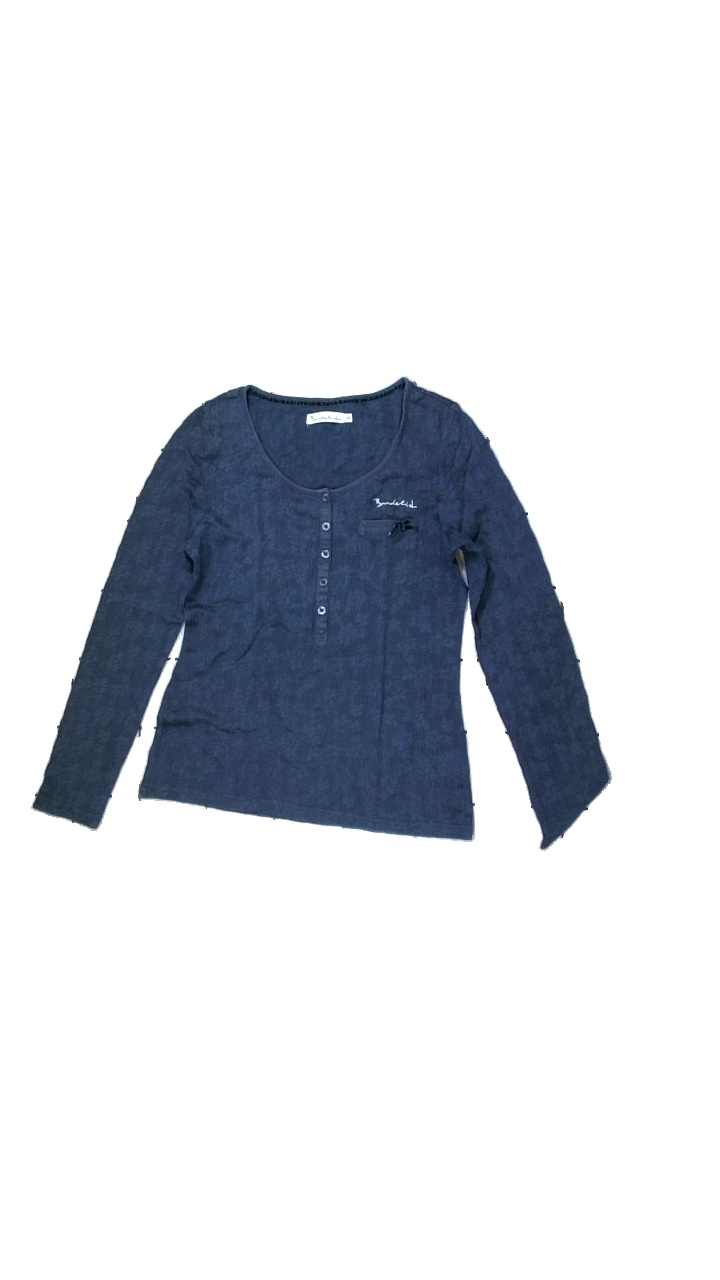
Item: Top (Ladies)
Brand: Bondelid
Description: Blue top with buttons and logo embroidered
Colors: Blue
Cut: Tight, C-collar
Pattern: Other
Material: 76% Cotton 24% Polyester
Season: All
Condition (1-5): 2
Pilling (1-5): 5
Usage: Export
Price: <50